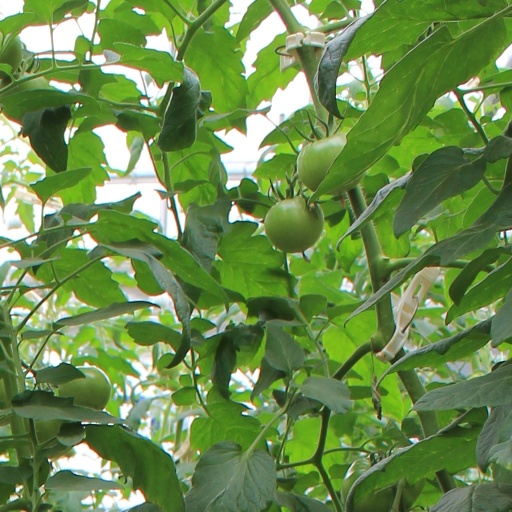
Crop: tomato